Nissan Fairlady Z (S130)

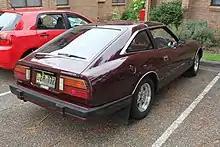
Rear view of facelifted model

Nissan gave the 280ZX a facelift in 1982, with revised NACA ducting in the hood, new alloy wheels (14-inch six-spoke alloys for non-turbo models, and 15-inch four-spoke alloys for turbo models), a revised B-pillar garnish, new pin-stripe style tail-lights, and rubber bumper over-riders replaced the earlier model's chrome and rubber items. The bumpers were now also body coloured and wrapped around further. Interior changes were minor but included new seat trim styling. The 1982 model also was the first to offer the popular voice warning system, which warned the driver when the headlights were left on after the vehicle was turned off, if the parking brake was on while the vehicle was in motion, and many others.